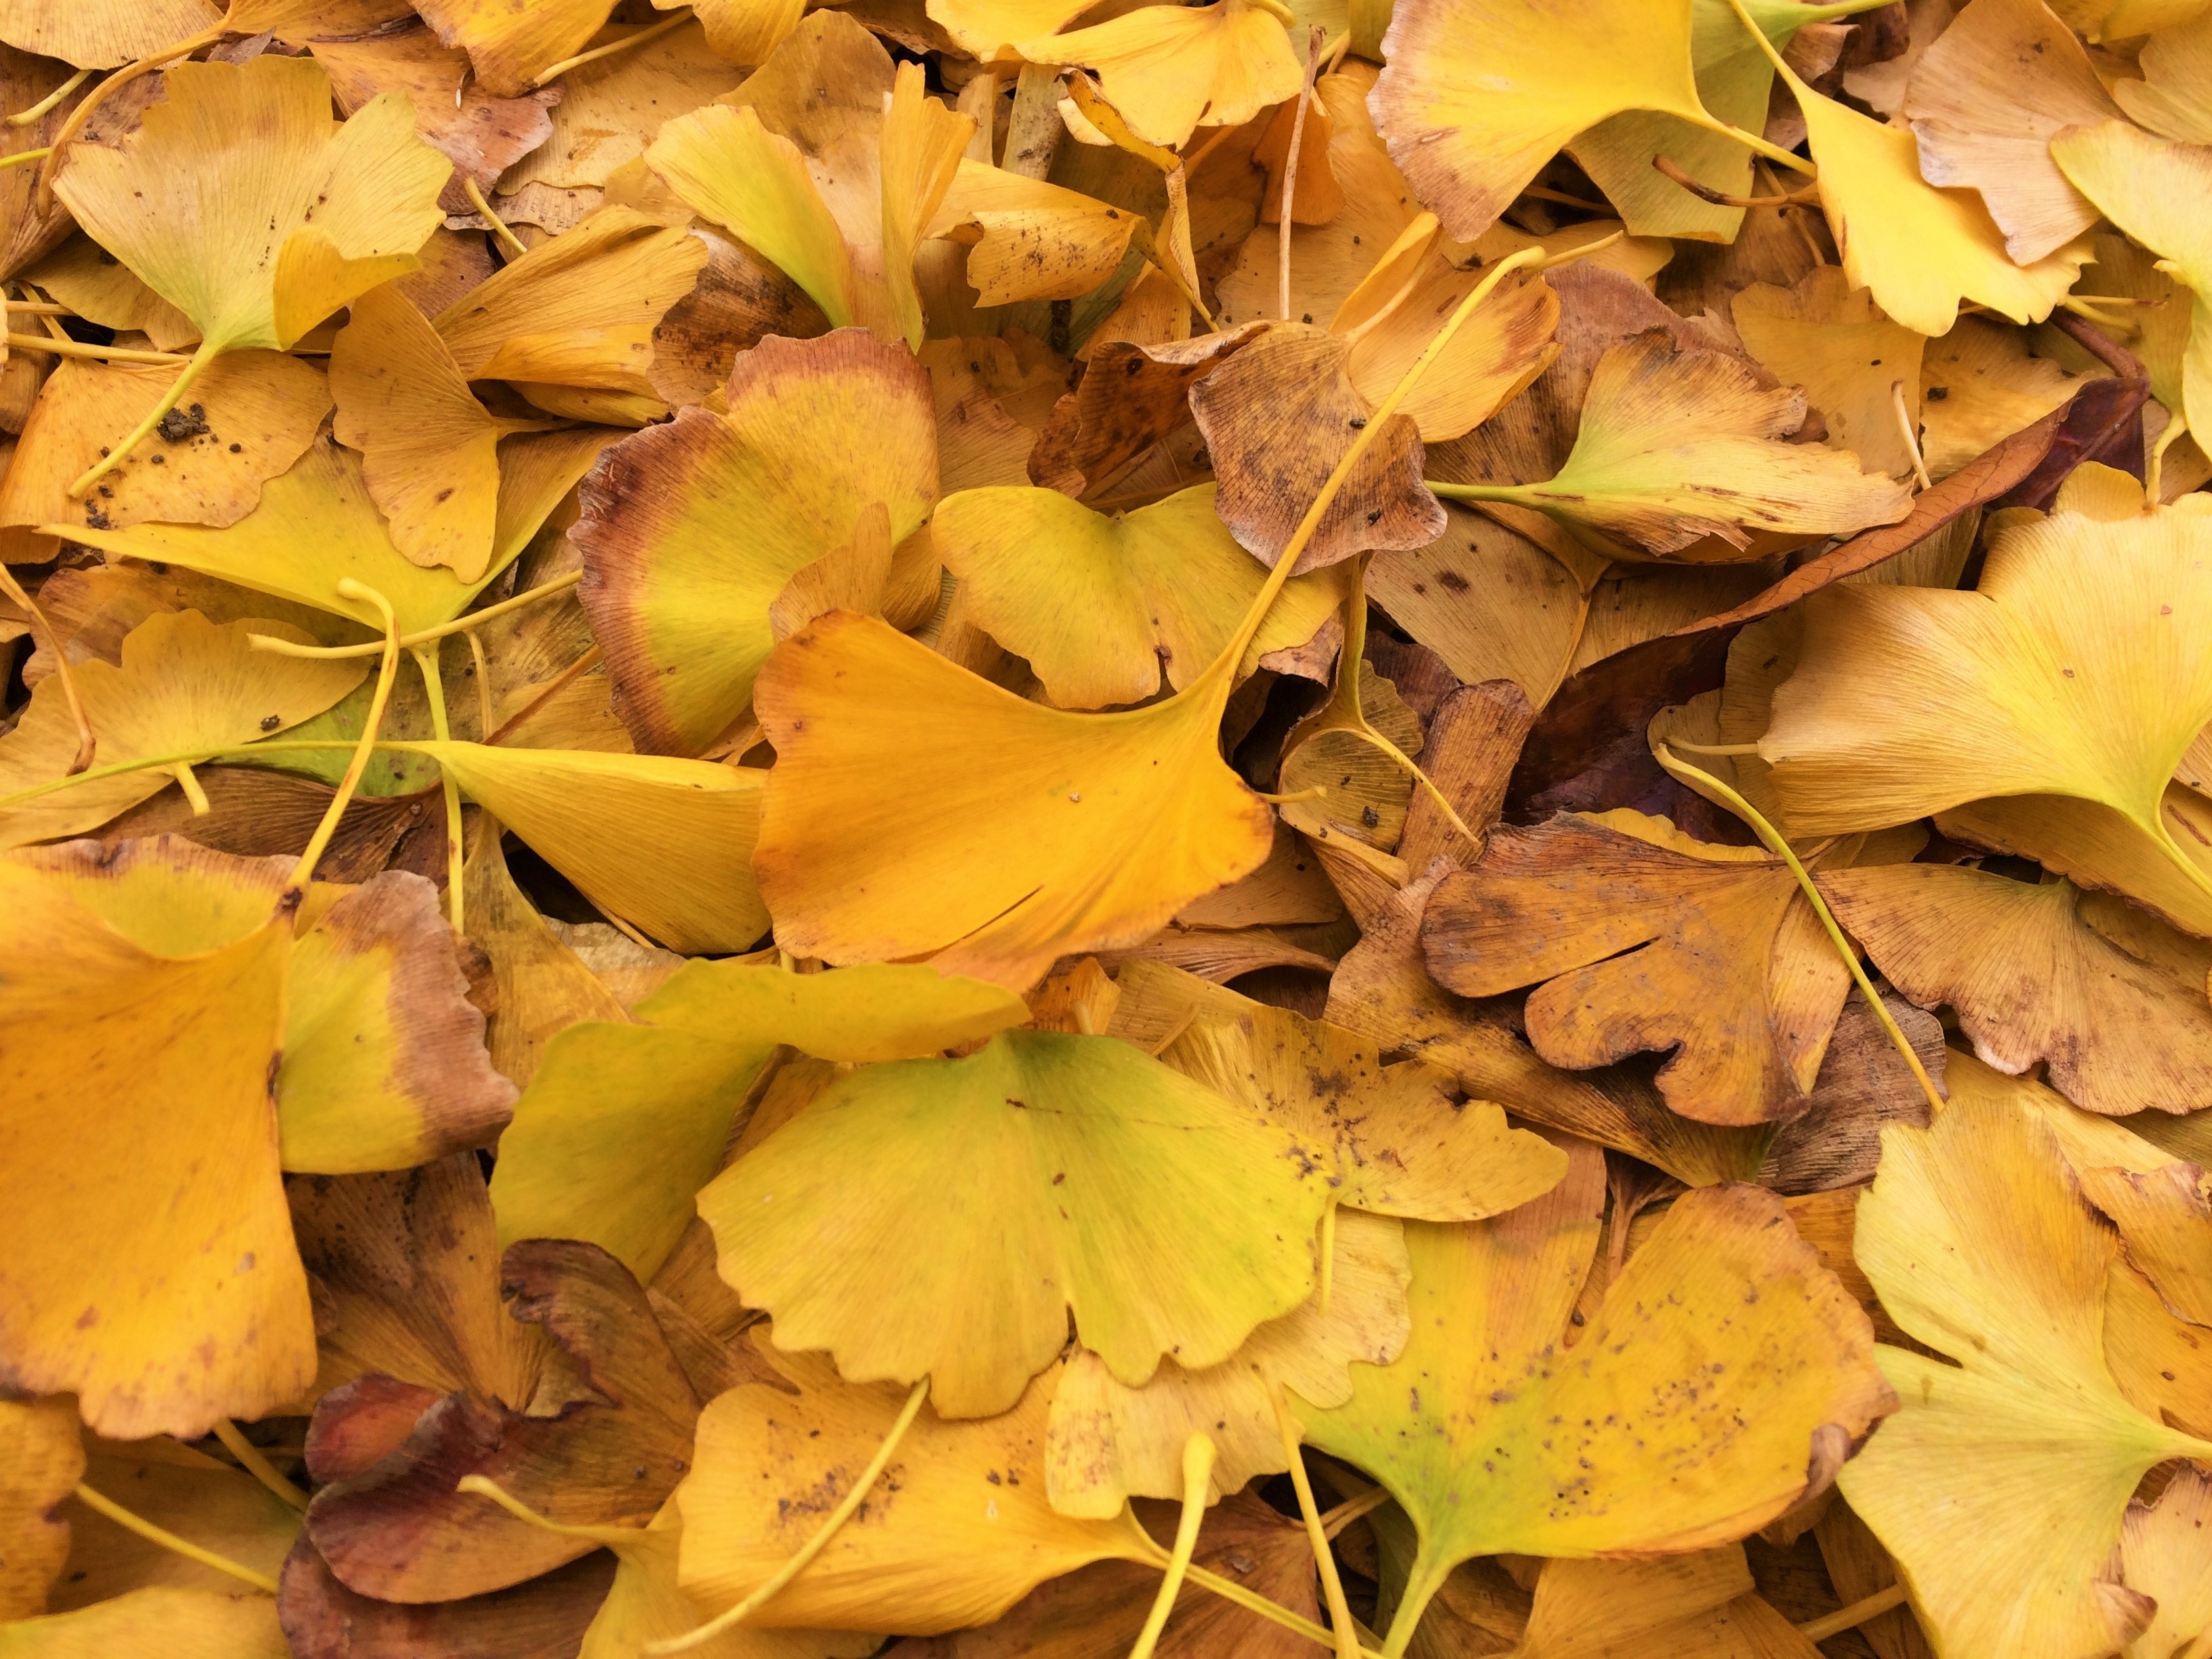
tree, branch, plant, leaf, flower, petal, autumn, yellow, japan, season, vein, maple leaf, deciduous, fallen leaves, yellow leaves, otsu park, yokosuka, kanagawa japan, huang, gingko tree, late autumn, flowering plant, maidenhair tree, plant stem, woody plant, land plant